Neustria (Italy)

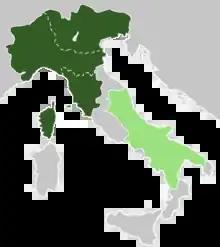
Neustria was the western of the 3 northern Lombard areas.

Neustria included the duchies of the north-western Lombard Kingdom. Among them a prominent role was played by: